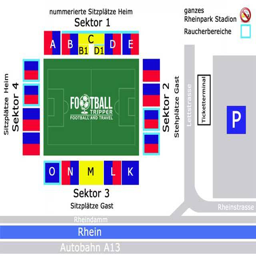
Rheinpark Stadium